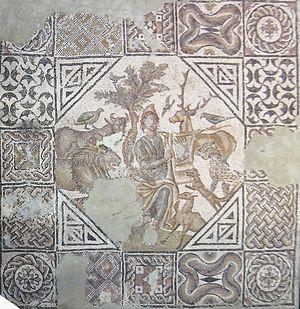
Mosaïque d'Orphée au musée d'Arles antique